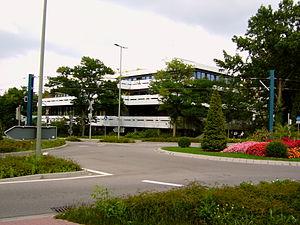
Woerth est une ville du Land allemand de Rhénanie-Palatinat. Située au bord du Rhin, à environ 10 km à l'ouest de Karlsruhe, elle est à proximité du Land de Bade-Wurtemberg et du département français du Bas-Rhin. Sa population avoisine les 18 000 habitants.